List of speakers of the National Assembly of Zimbabwe

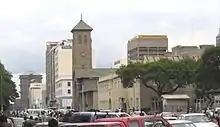
Parliament of Zimbabwe building in Harare.

House of Assembly was unicameral legislature from 1965 to 1970, and the lower house of the bicameral Parliament of Rhodesia from 1970 to 1979.